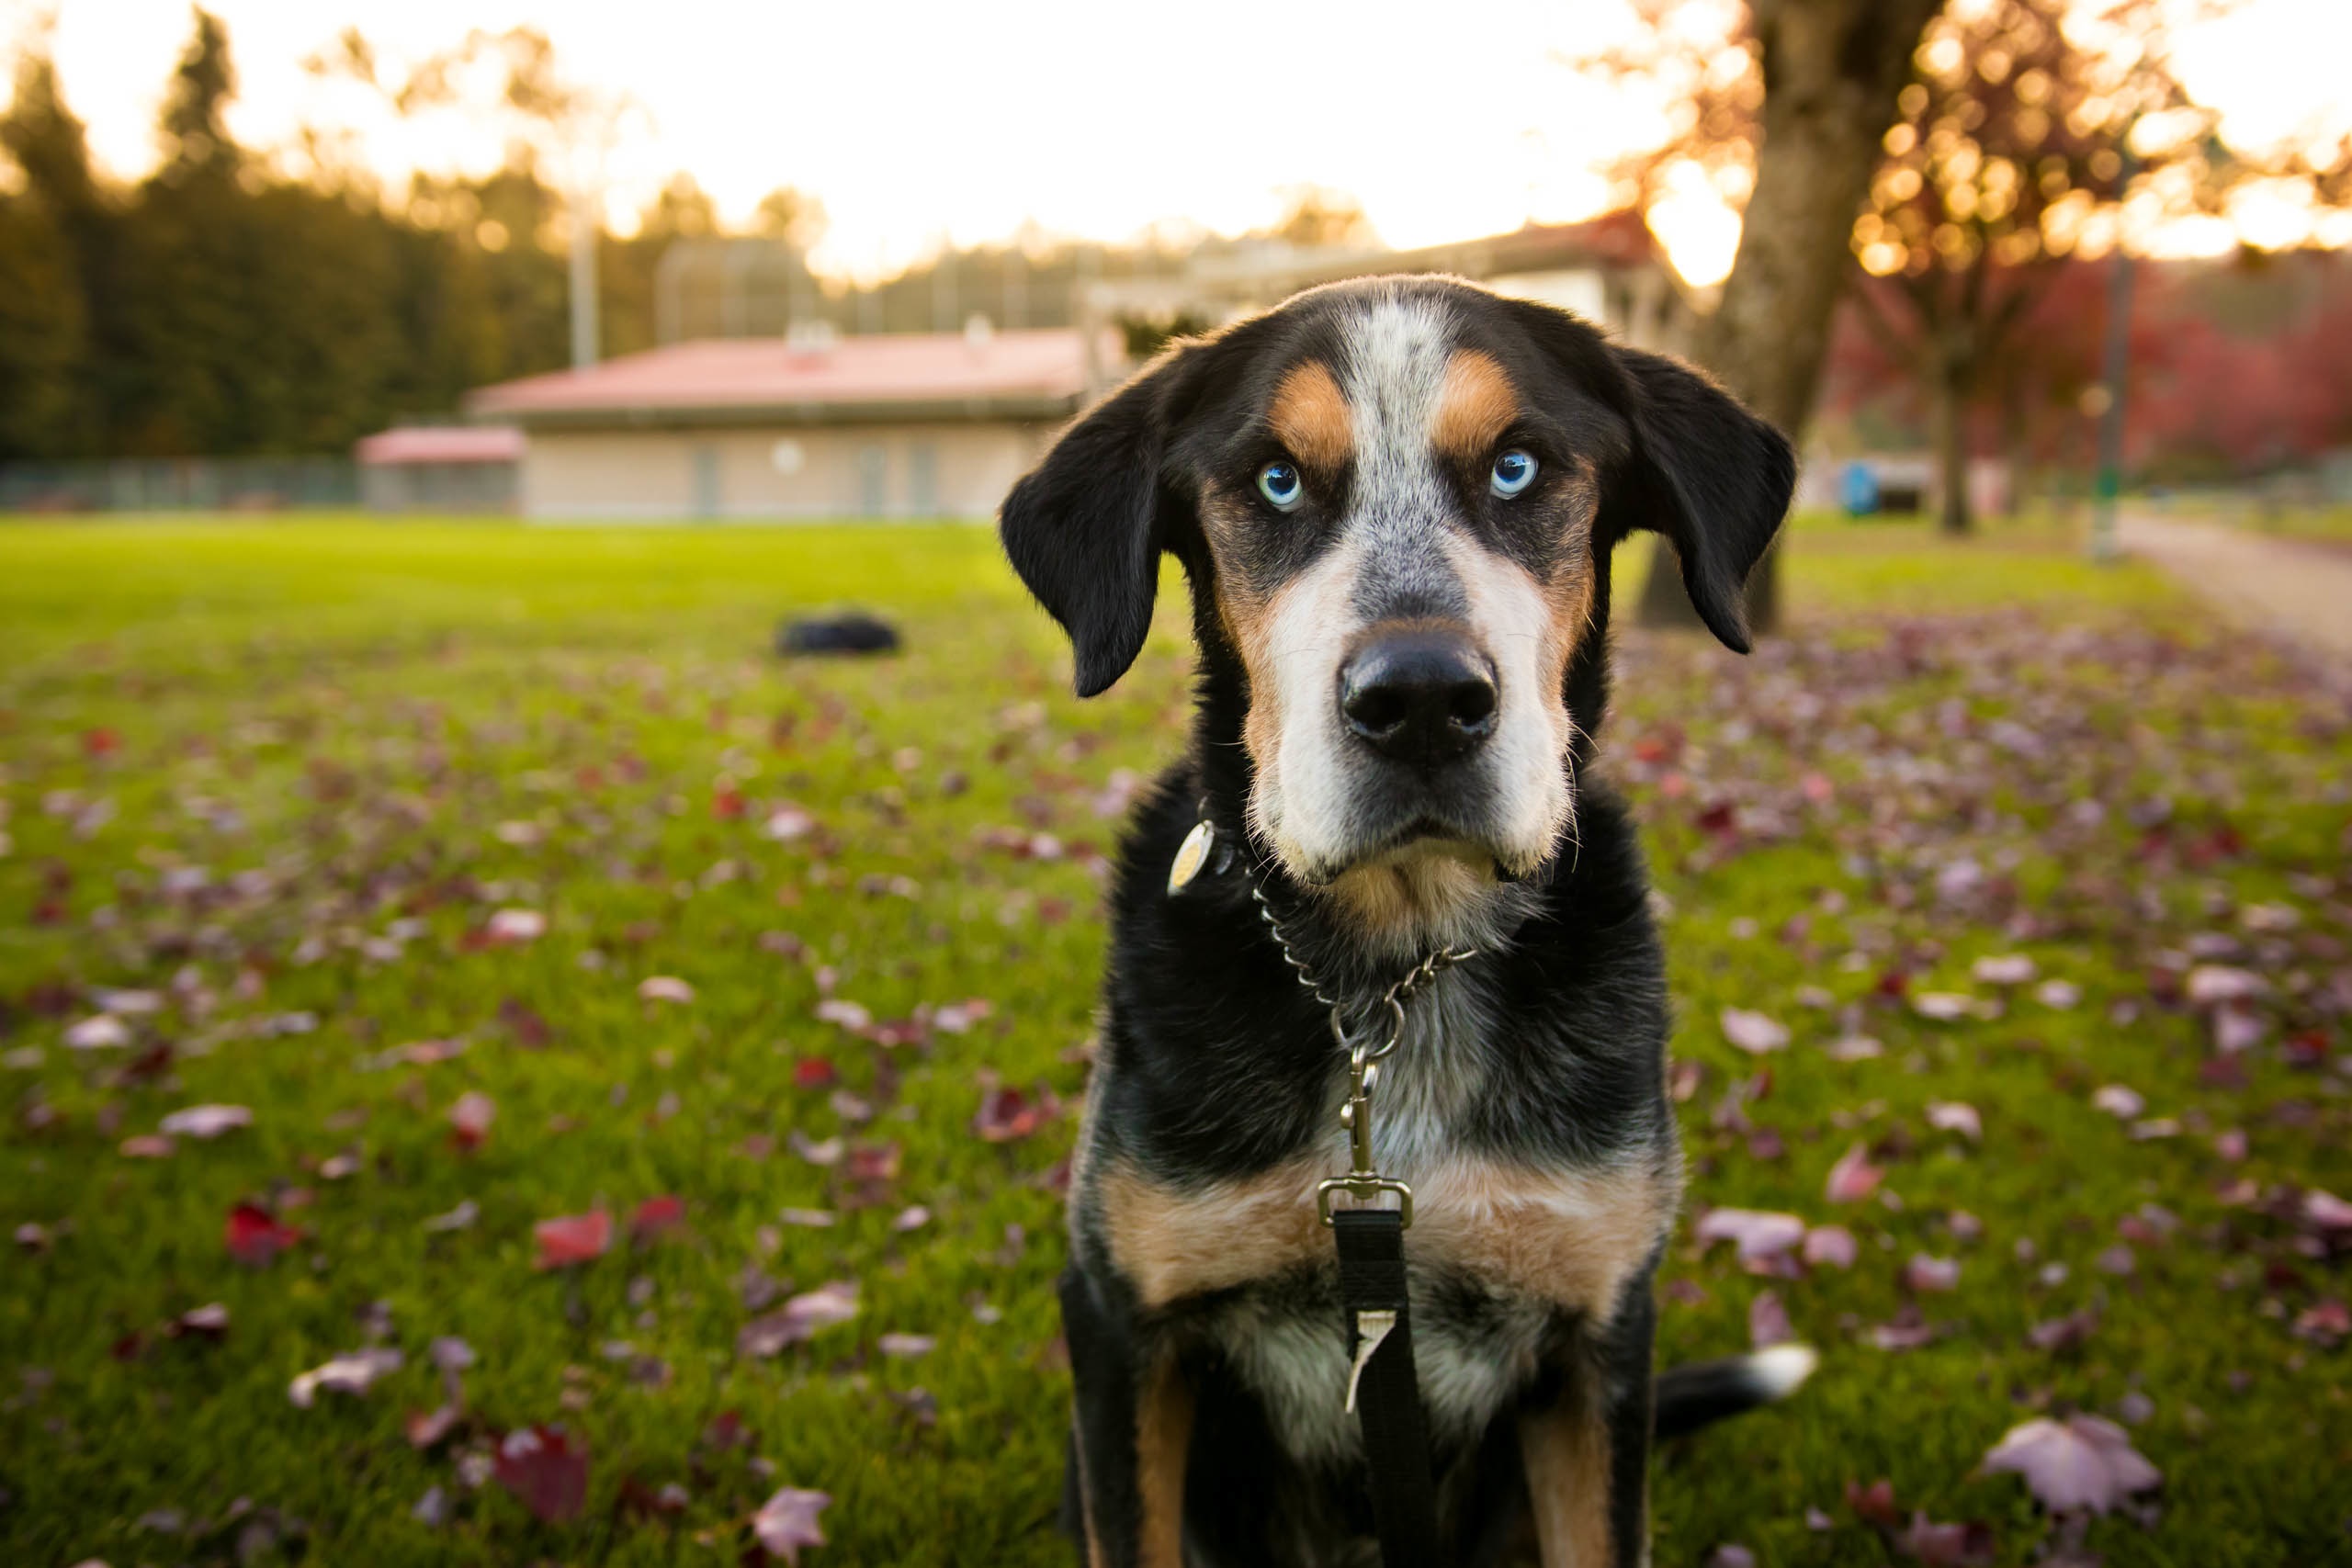
grass, flower, puppy, dog, mammal, vertebrate, dog like mammal